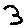
Label: 3